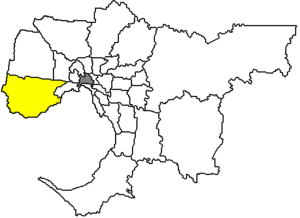
La ville de Wyndham est une zone d'administration locale à l'ouest du centre ville de Melbourne au Victoria en Australie.